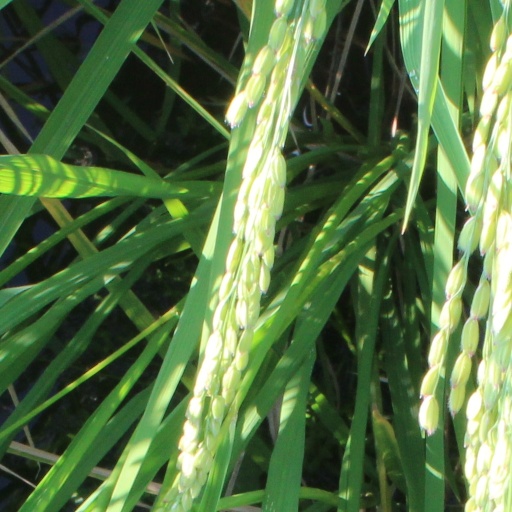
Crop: rice